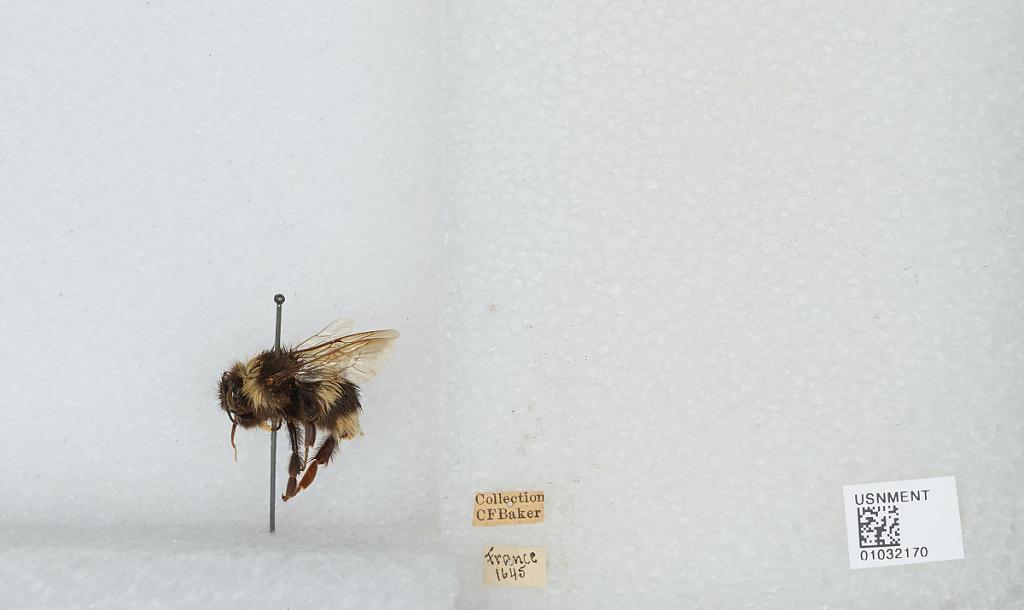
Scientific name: Bombus (Bombus) terrestris (Linnaeus)
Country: France